Anne Hills

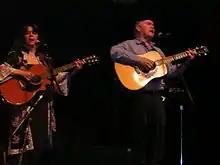
Anne Hills and Tom Paxton performing in Nelsonville, Ohio, on May 15, 2005.

Anne Hills (born October 18, 1953) is an American folk singer-songwriter who lives in Bethlehem, Pennsylvania.